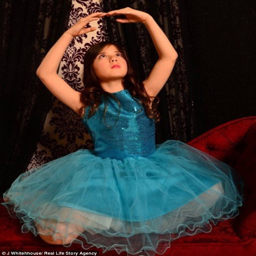
event of a lifetime : according to person , her friends are already drawing designs of their own and talking about how they will do their hair for next year 's prom